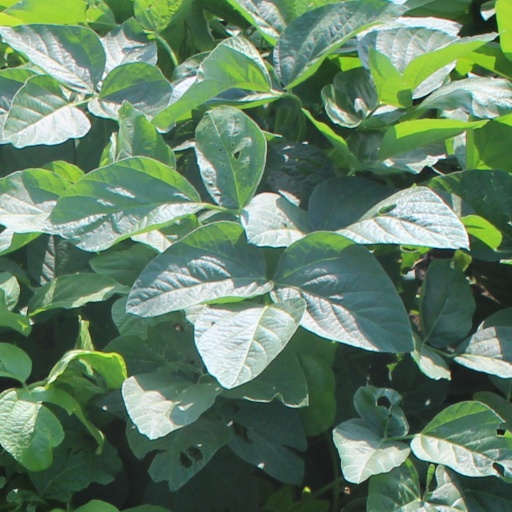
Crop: soybean